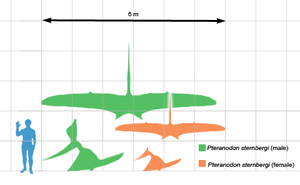
Geosternbergia est un genre éteint de ptérosaures ayant vécu au Crétacé supérieur. Ses fossiles proviennent du membre Smoky Hill Chalk de la formation géologique de Niobrara au Kansas et du membre Sharon Springs de la formation de Pierre Shale au Dakota du Sud, datés du Coniacien à Campanien, soit il y a environ entre 89,8 et 72,1 millions d'années.